Duel of Karate

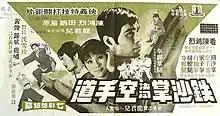
Film poster

Duel of Karate, also known as To Subdue Evil and To Subdue the Devil, is a 1971 Hong Kong martial arts film produced by and directed by Fu Ching-hua and starring Chan Hung-lit and Tien Peng as twin brothers who were separated at a young age after their parents were murdered by the chief antagonist (Yik Yuen).